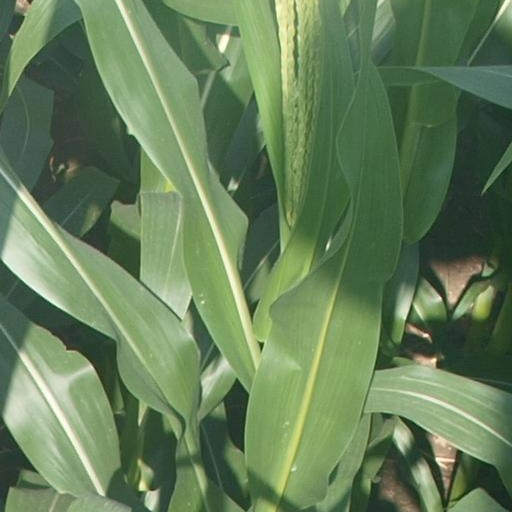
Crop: maize; corn